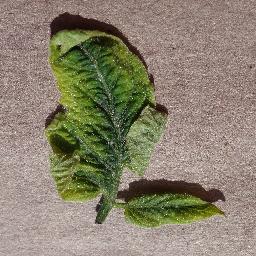
Label: Tomato___Tomato_Yellow_Leaf_Curl_Virus